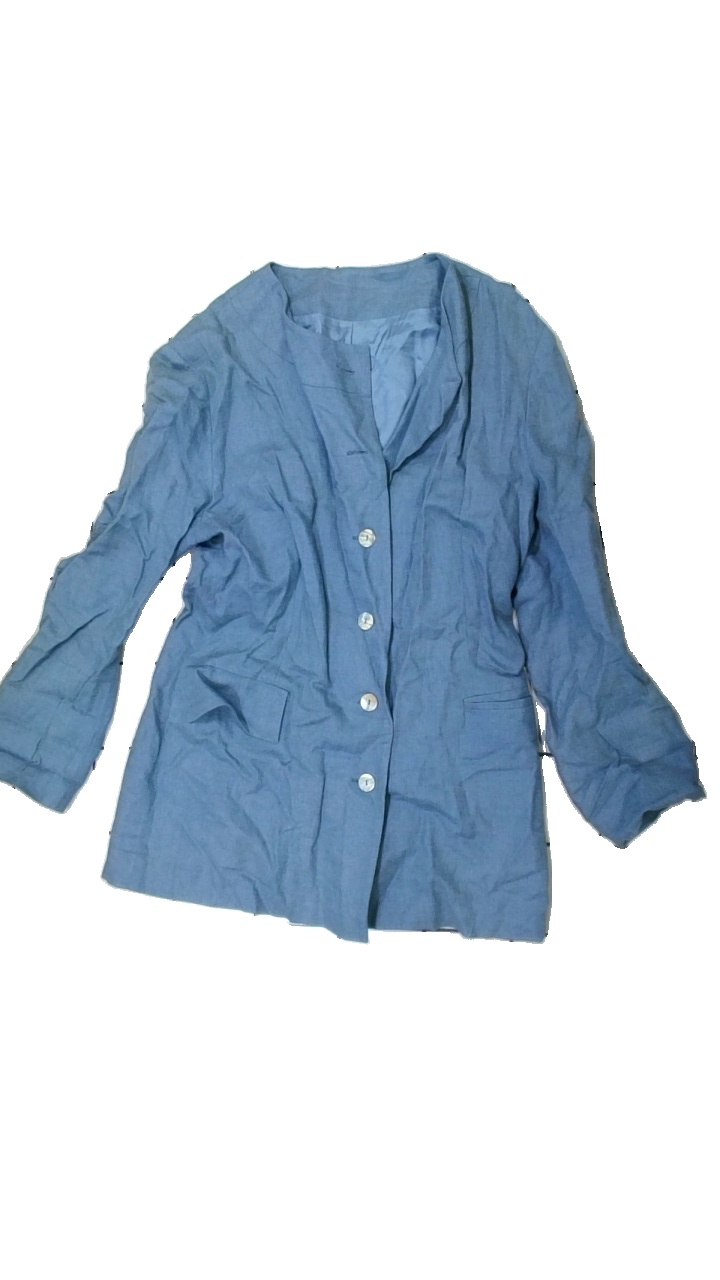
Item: Blazer (Ladies)
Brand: Missing
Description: Blue blazer
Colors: Blue
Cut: Regular
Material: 100% Cotton
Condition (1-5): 3
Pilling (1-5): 5
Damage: stains
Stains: Minor
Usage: Recycle
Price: <50